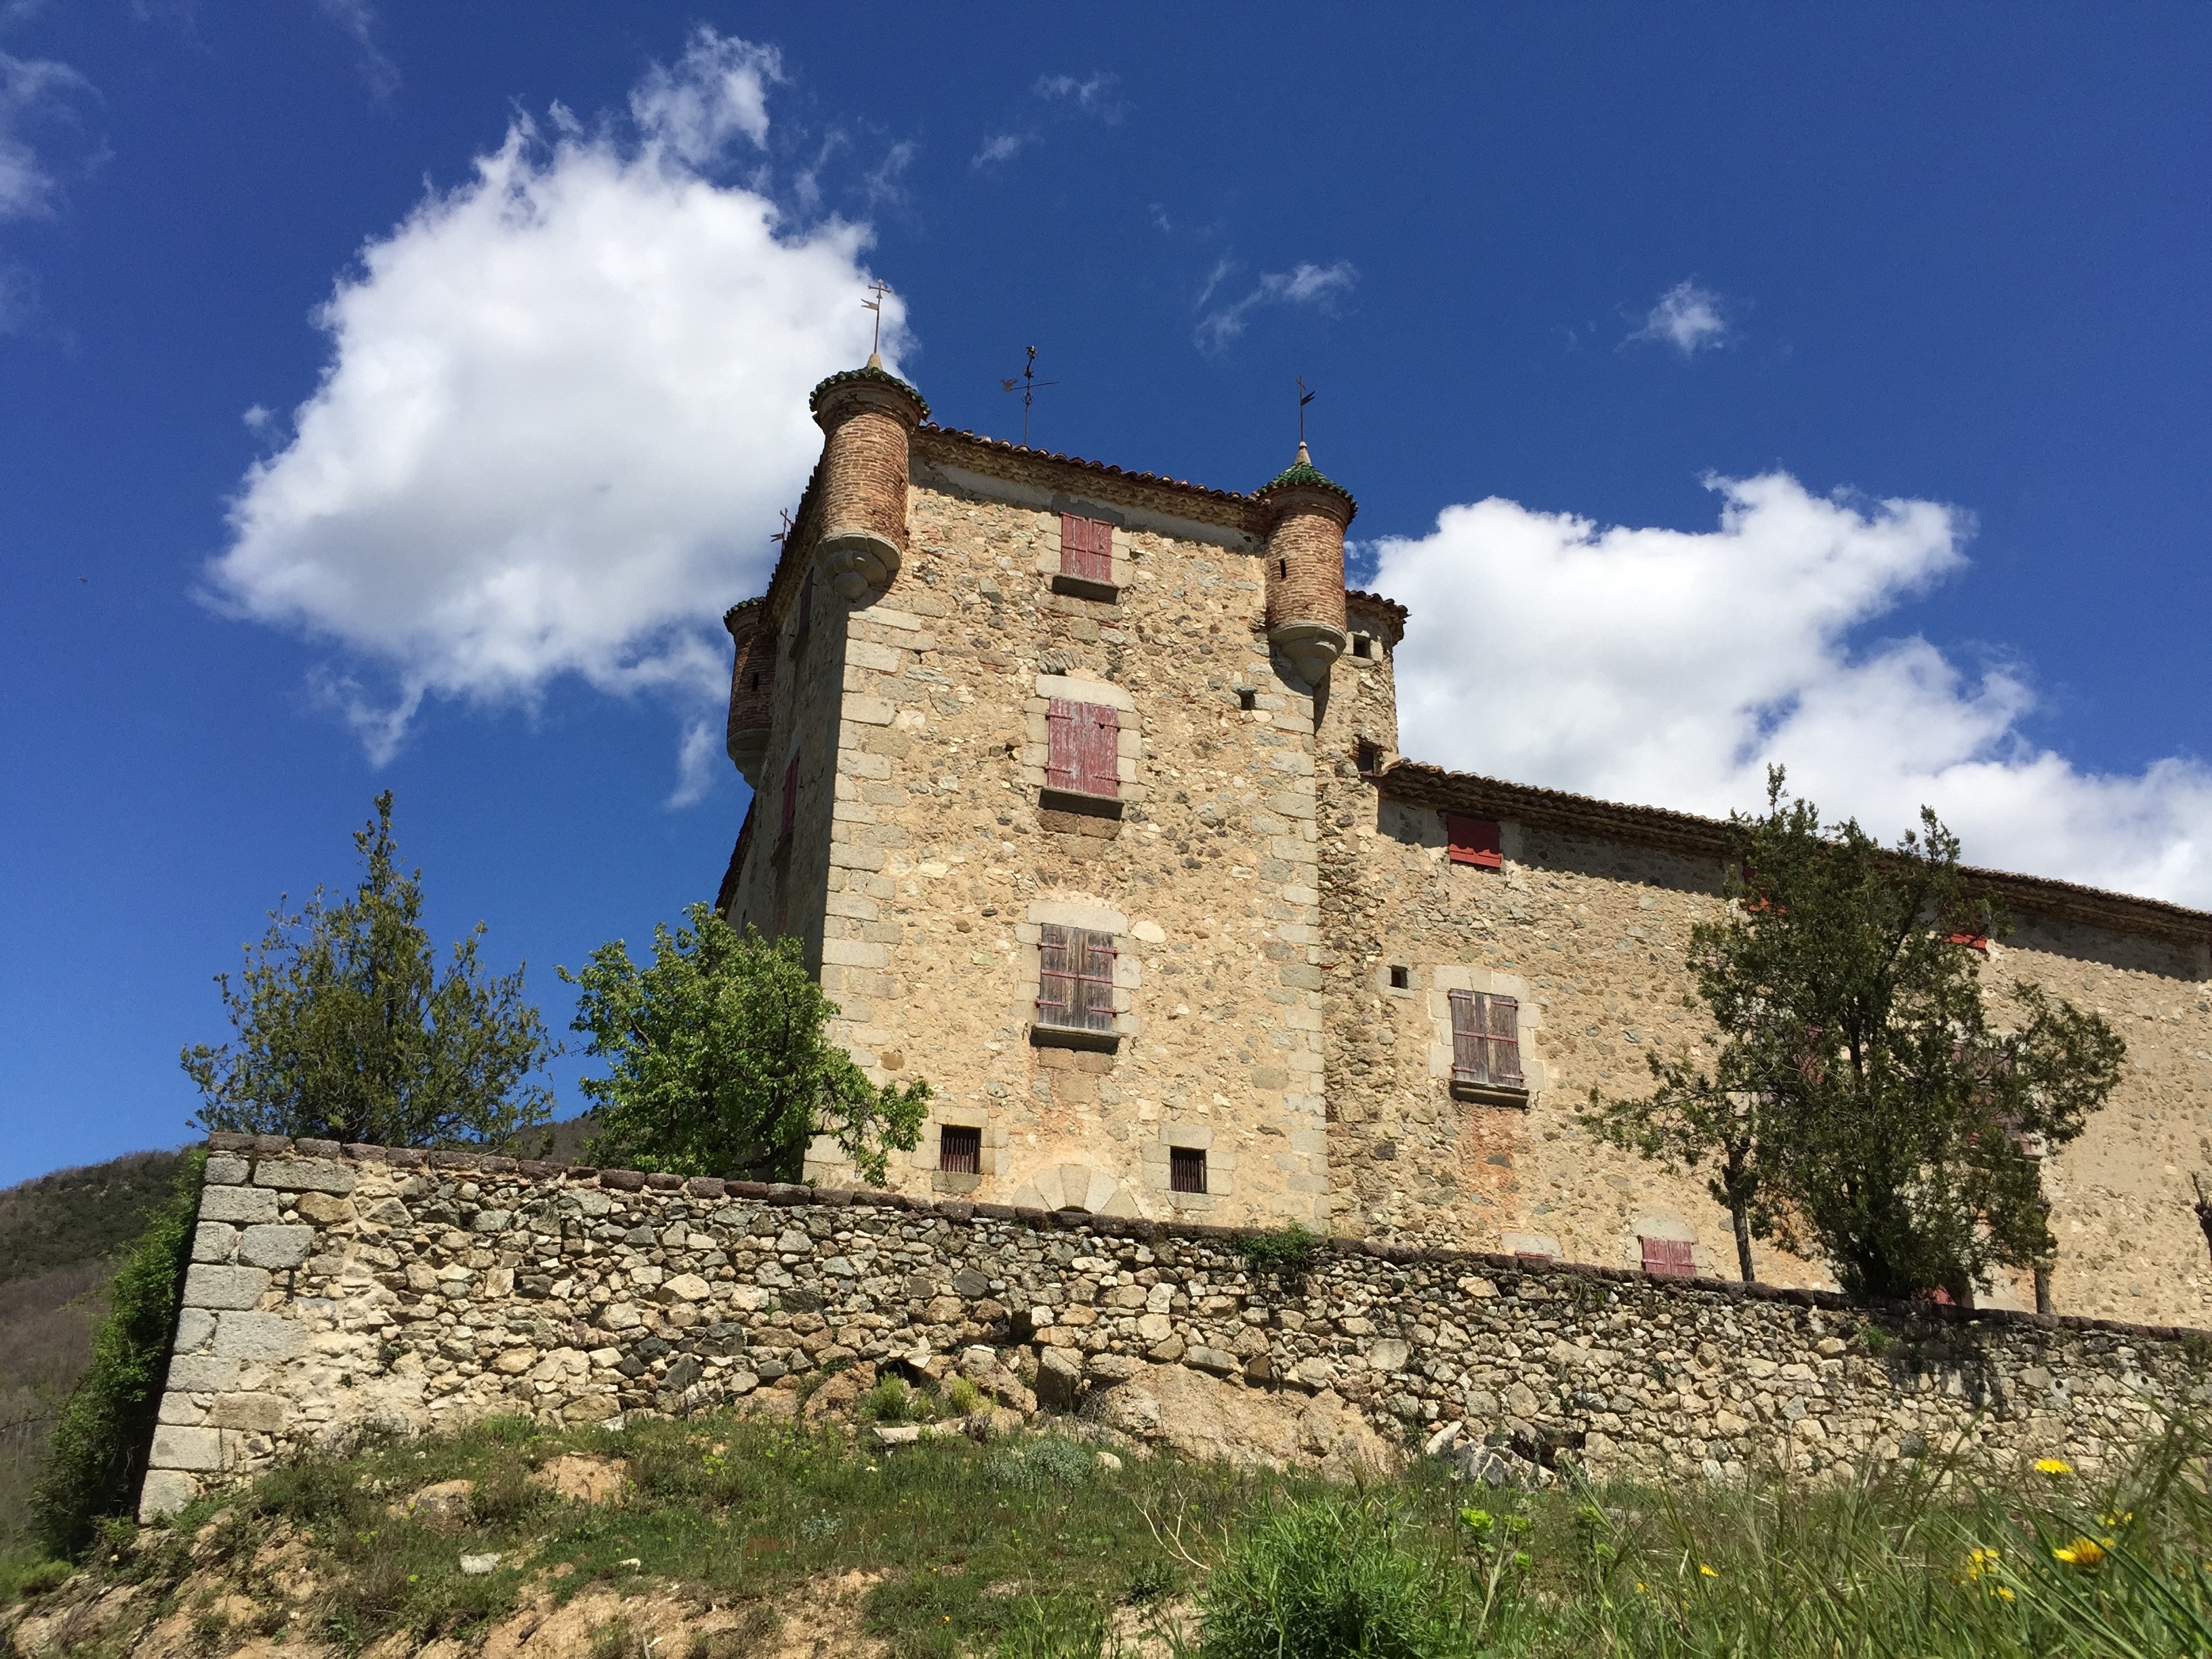
building, chateau, village, tower, castle, fortification, ruins, monastery, estate, rural area, the cremadells, saint laurent cerdans